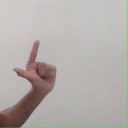
अक्षर: ल